Odakyu 50000 series VSE

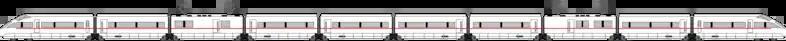
Odakyu 50000 series VSE

The first set was delivered from Nippon Sharyo in November 2004, and entered service on 19 March 2005.